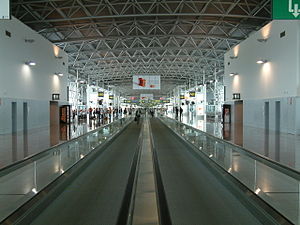
Brussels Airport
Brussels Airport også kendt som Luchthaven Zaventem, Aéroport de Zaventem, Zaventem Airport og Brussels International Airport er en international lufthavn, der betjener Belgien og landets hovedstad, Bruxelles. Den hed tidligere Brussel Nationaal/Bruxelles-National og er beliggende i forstaden Zaventem i Flandern; ca. 12 km. nordvest for Bruxelles' centrum.